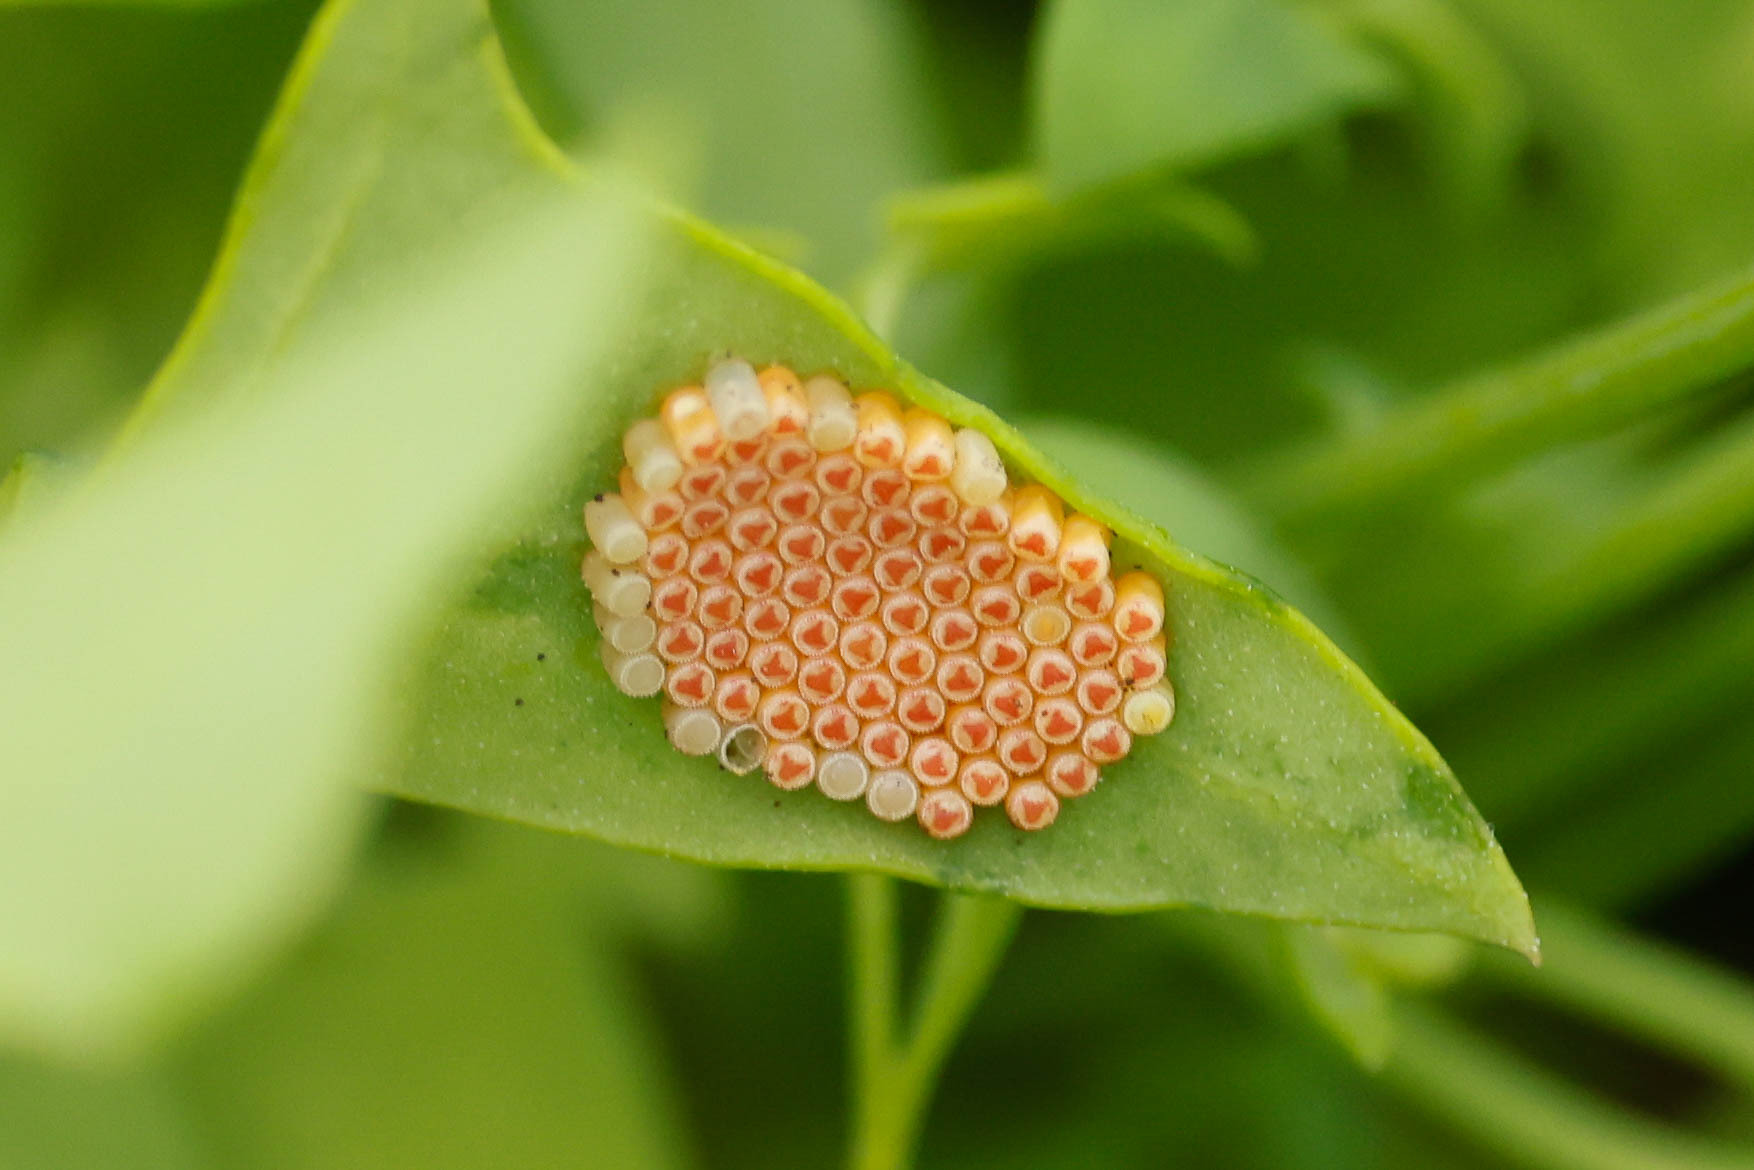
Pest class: stink_bug